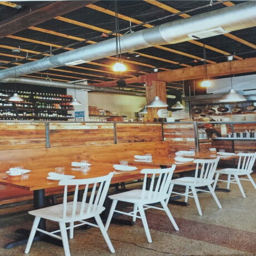
person from magazine - love the wood with crisp light white